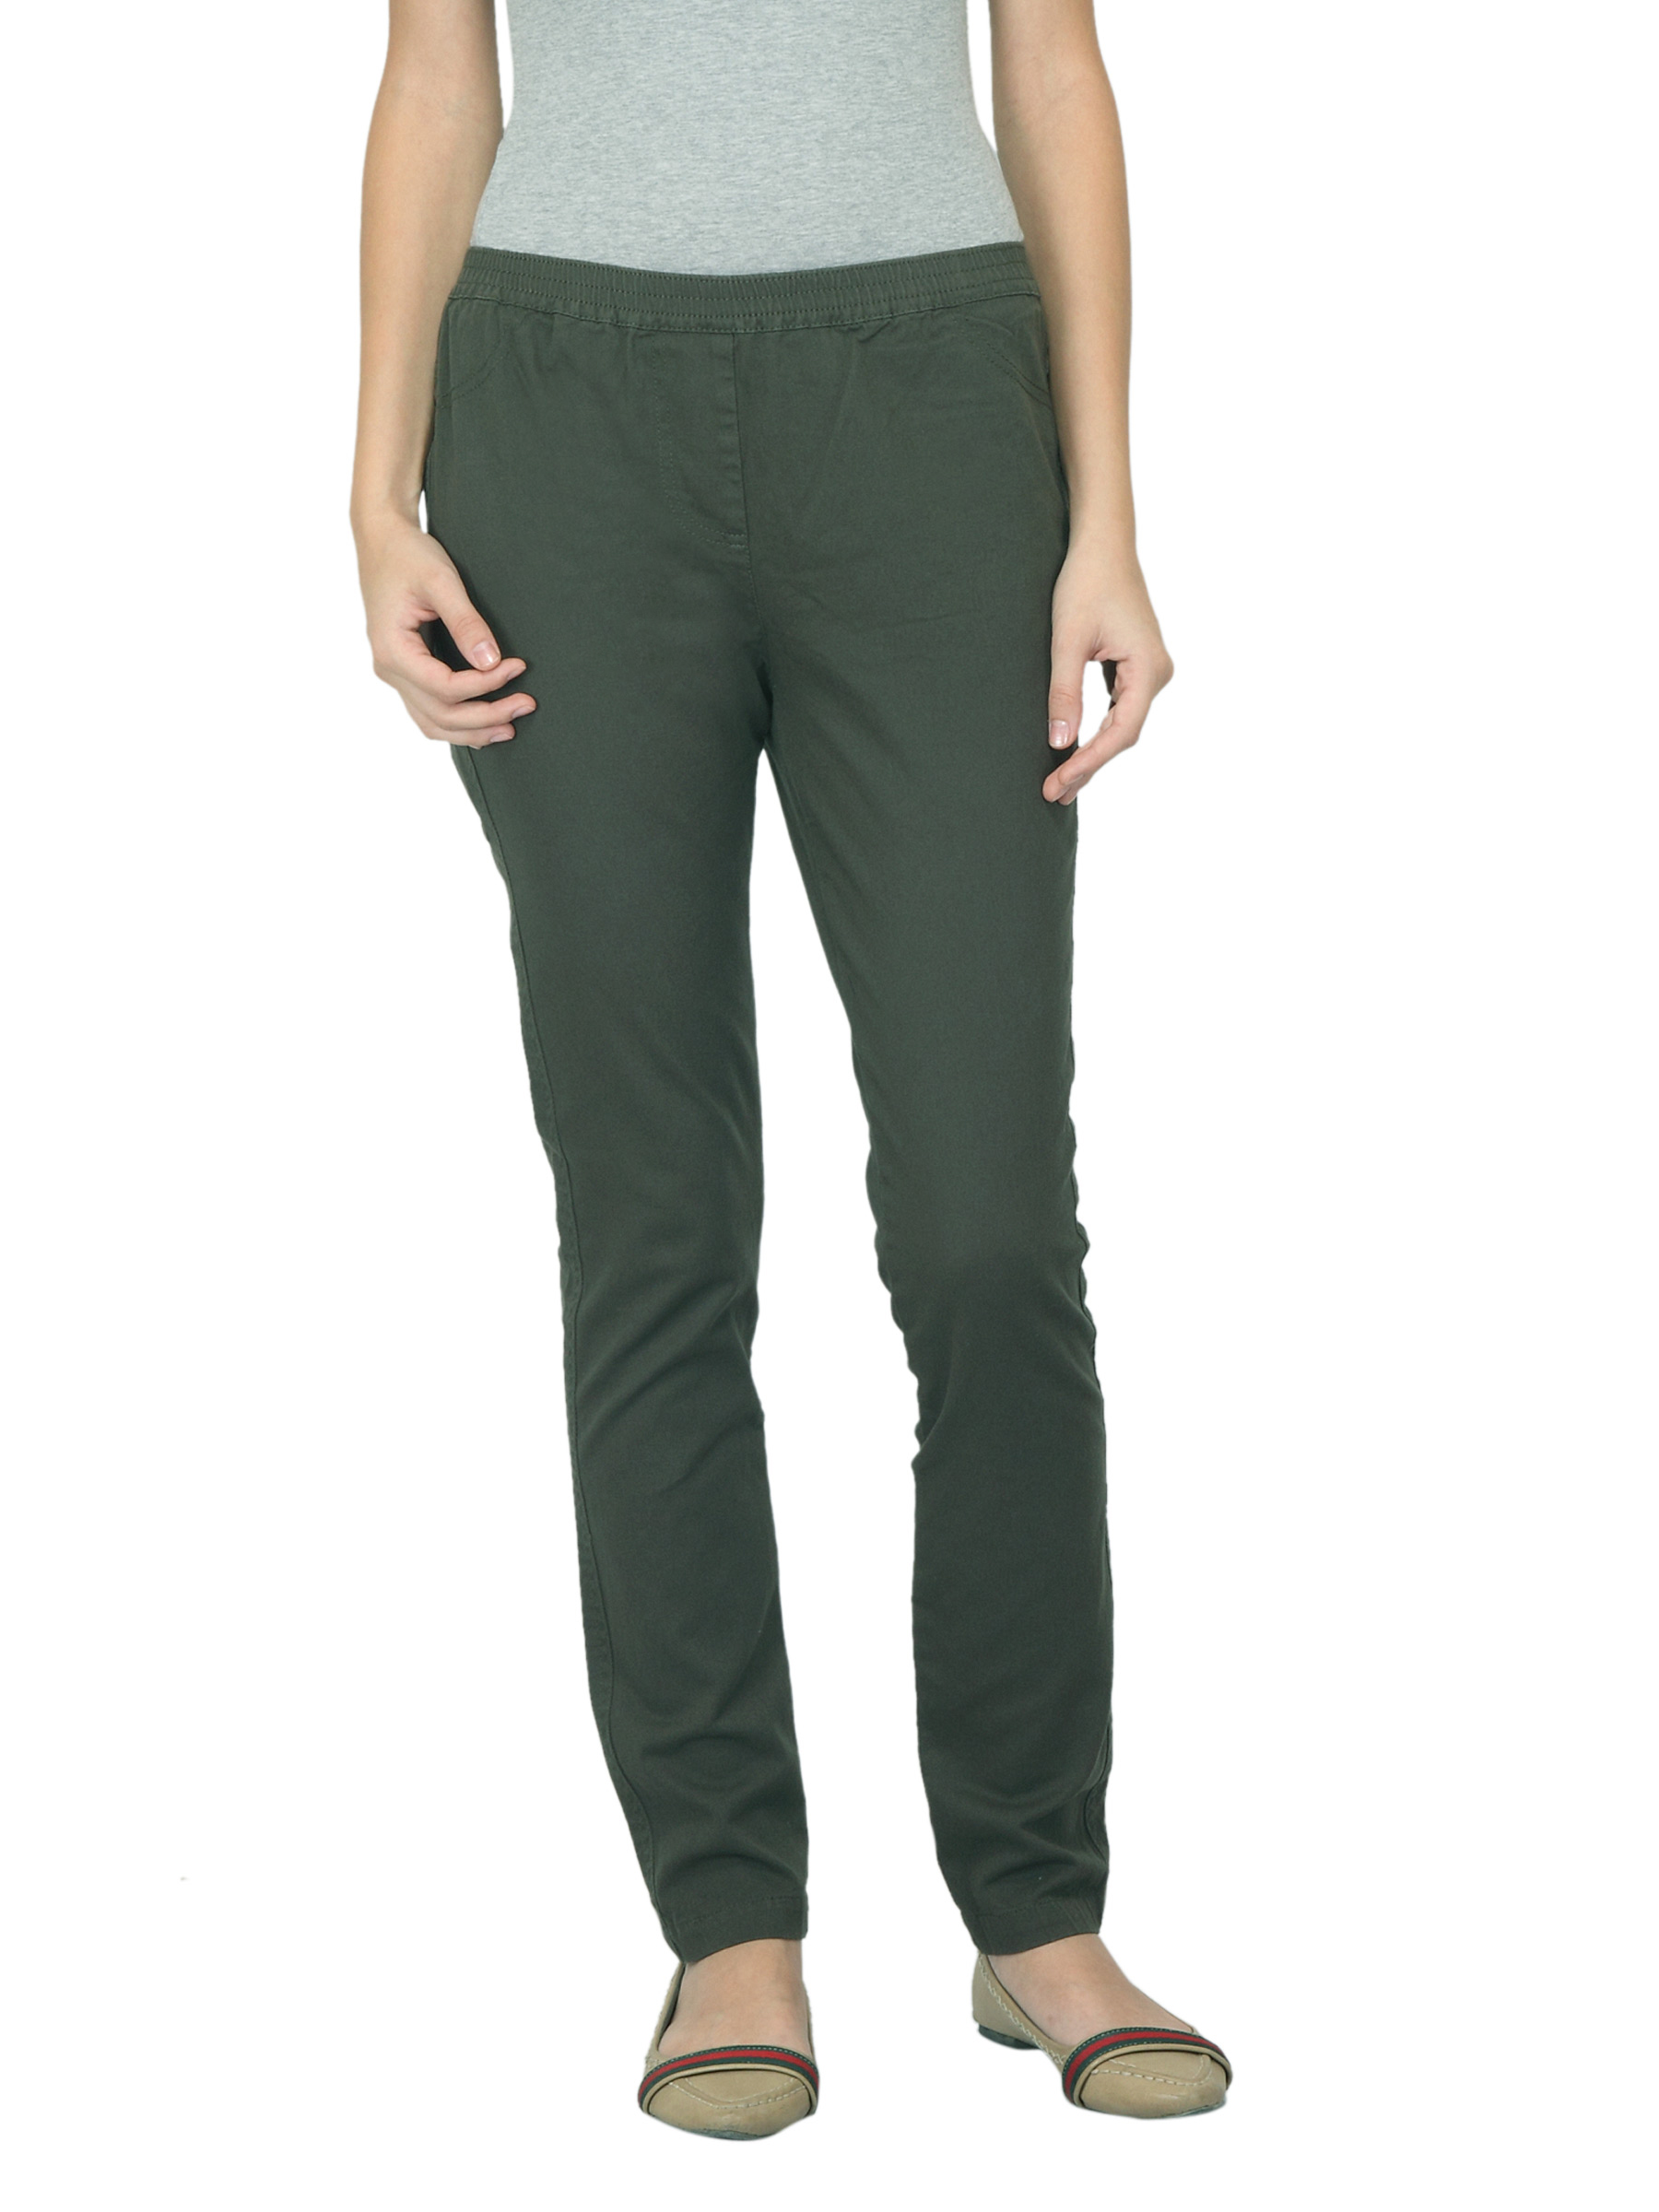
Scullers For Her Olive Trousers
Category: Apparel / Bottomwear / Trousers
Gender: Women
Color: Olive
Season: Summer 2012
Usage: Casual